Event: Nepal Earthquake
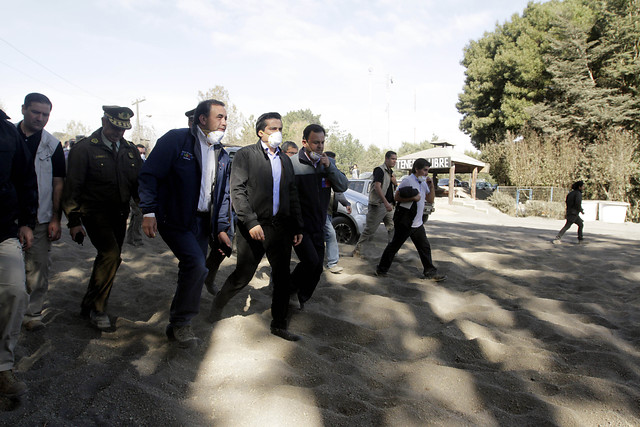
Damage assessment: no_damage